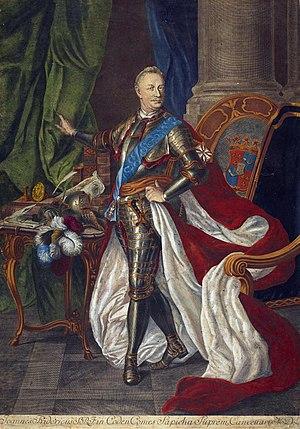
Jan Fryderyk Sapieha, prince de la famille Sapieha, grand greffier de Lituanie, castellan de Trakai, grand chancelier de Lituanie.